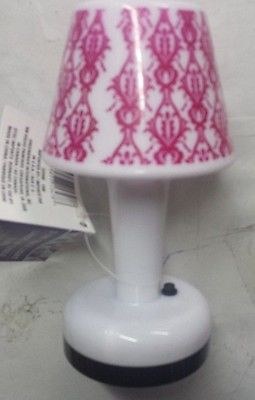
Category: lamp